Sir William Mulock Secondary School

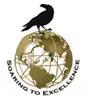

Sir William Mulock Secondary School is a secondary school located at 705 Columbus Way, off Mulock Drive in Newmarket, Ontario, Canada. It is one of four high schools in Newmarket under the jurisdiction of the York Region District School Board (a fifth school, Sacred Heart Catholic High School, is under the York Catholic District School Board) and currently educates students from Grades 9 to 12. It opened in December 2001. Prior to that, most of its students went to Newmarket High School. The founding students have demonstrated the initiative of character traits by creating original 'character feathers' which can be found in the main hall.